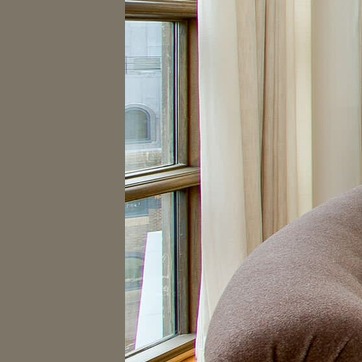
Material: wood